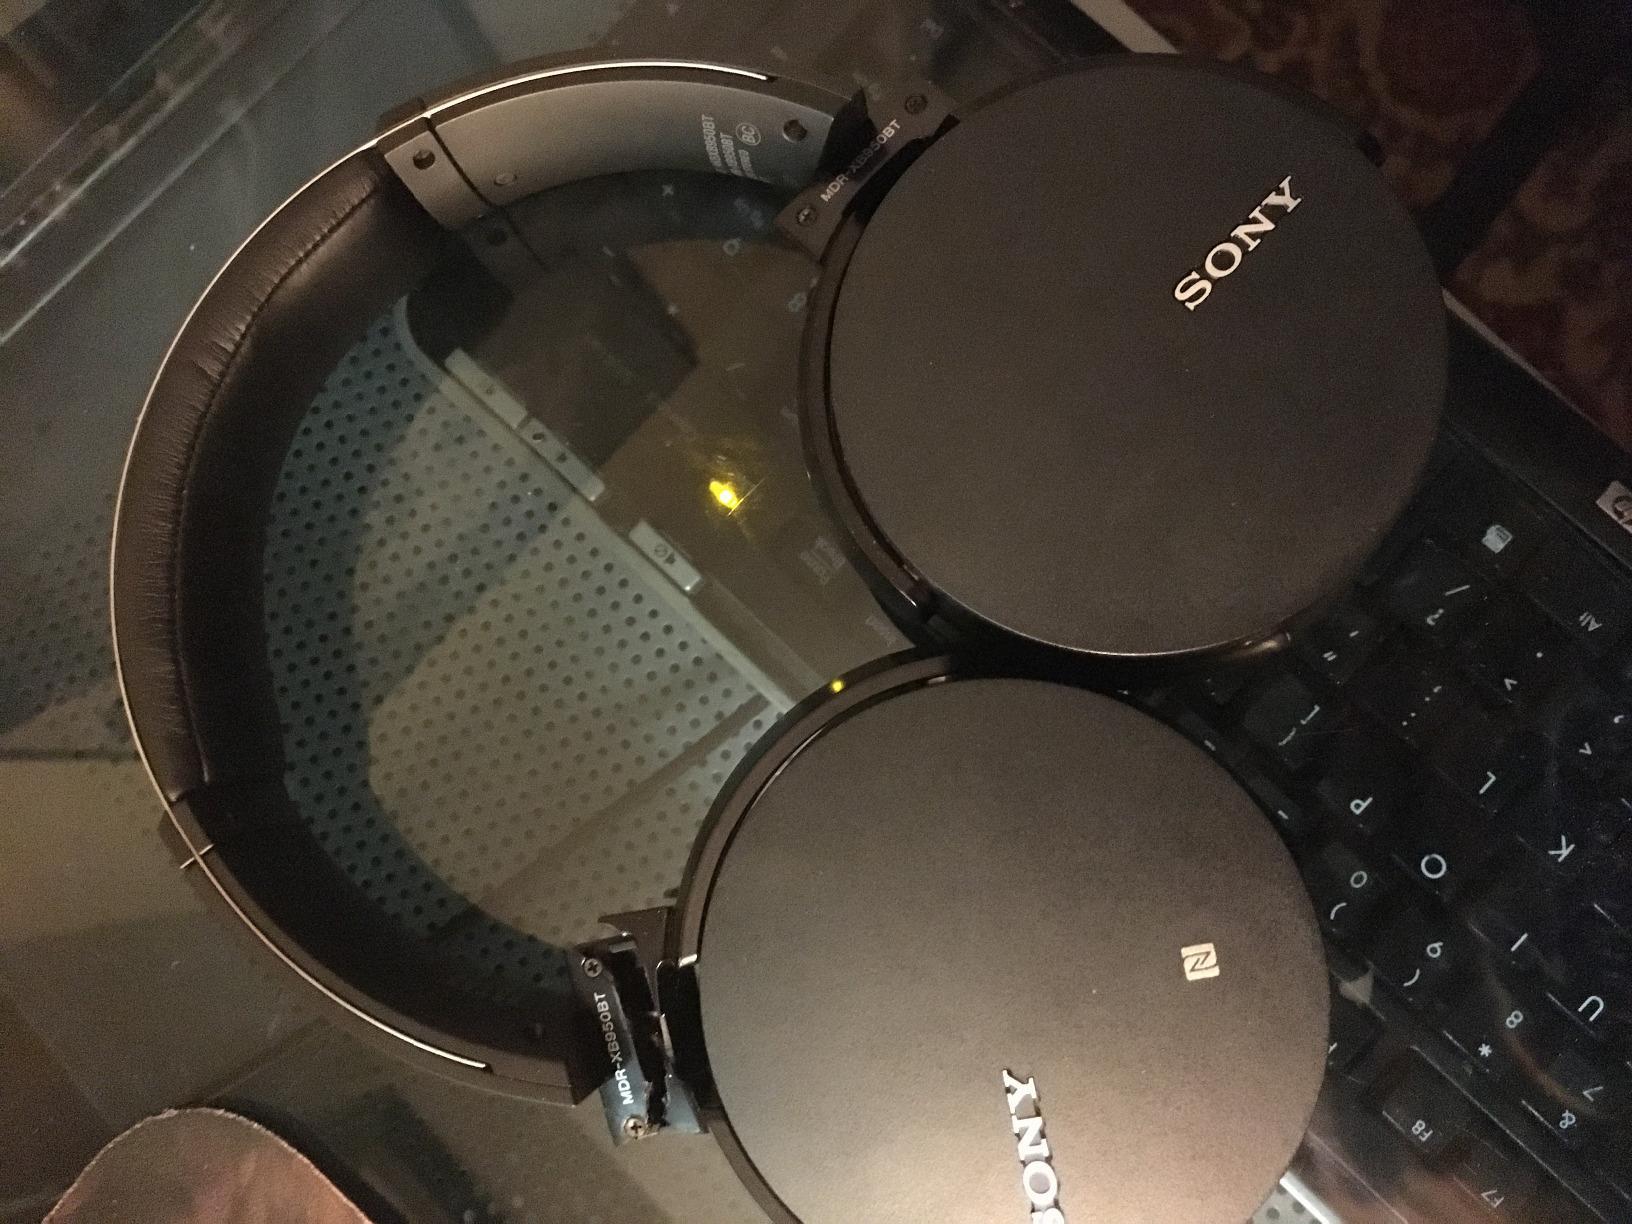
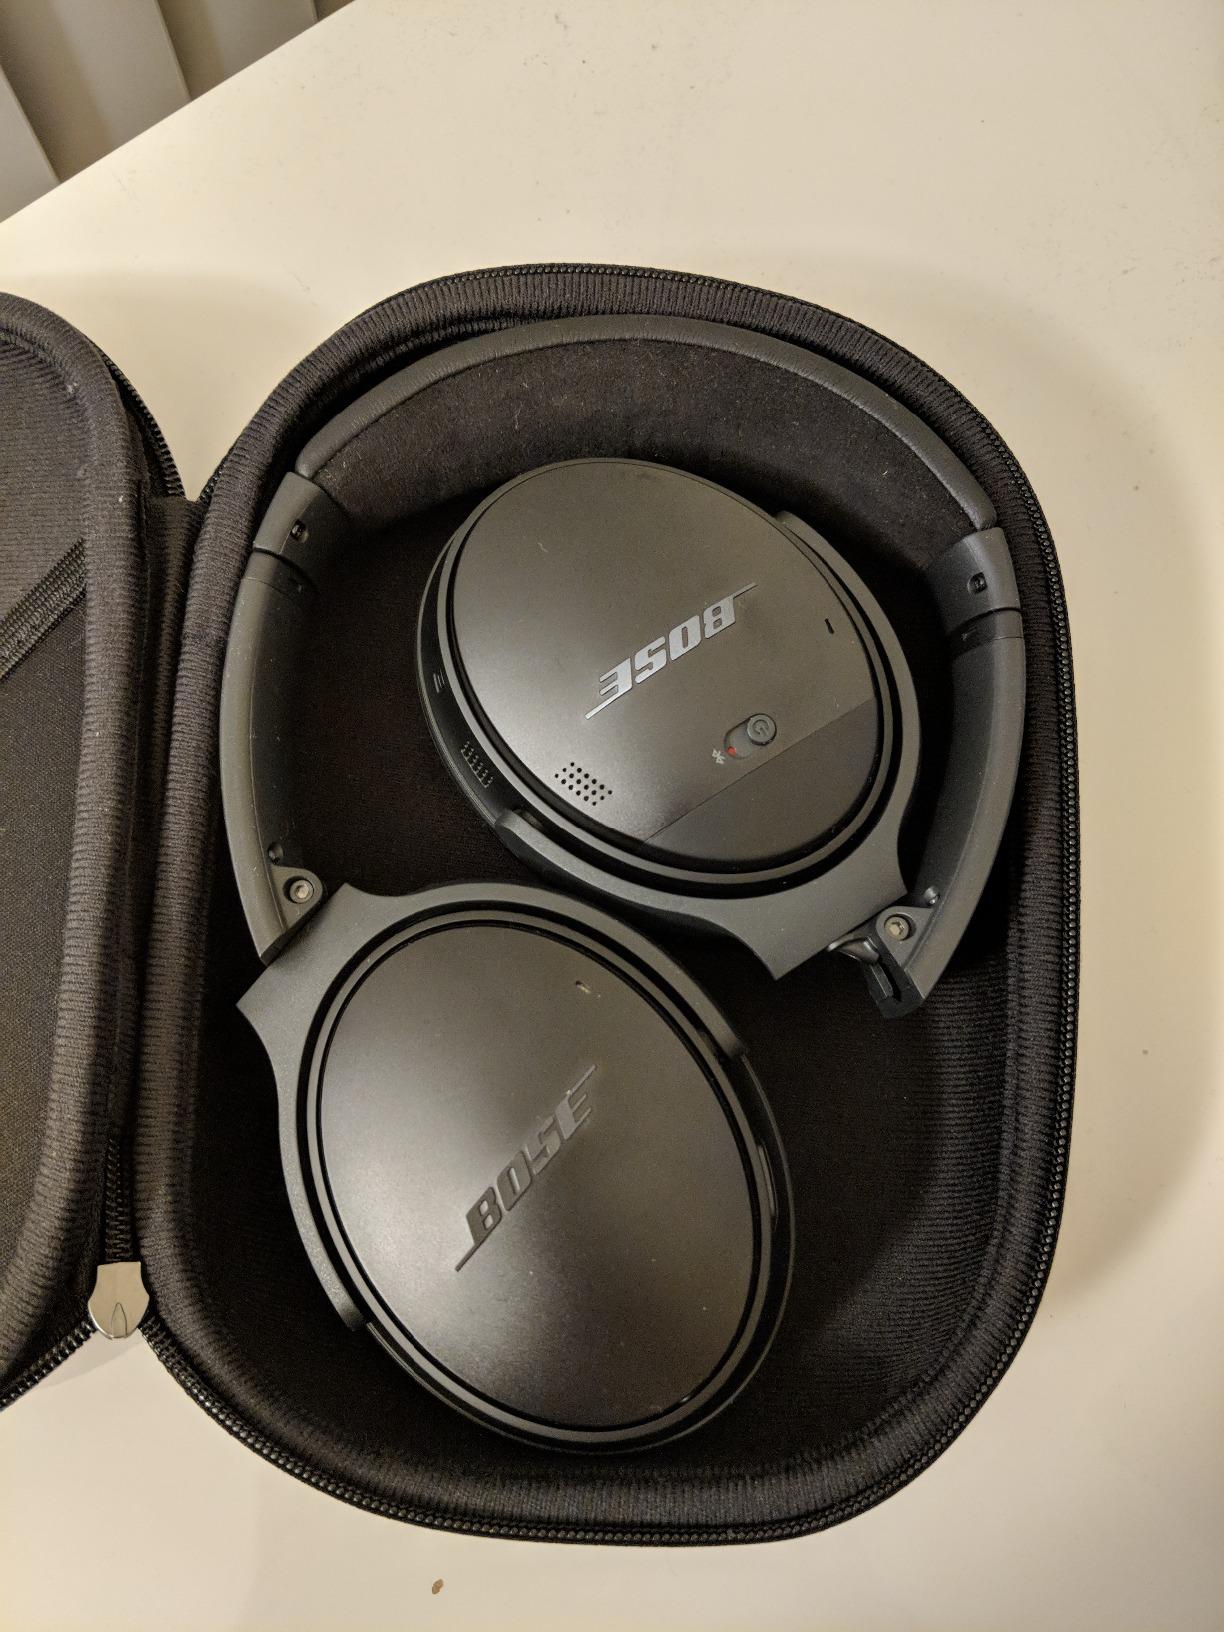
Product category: headphones
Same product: no